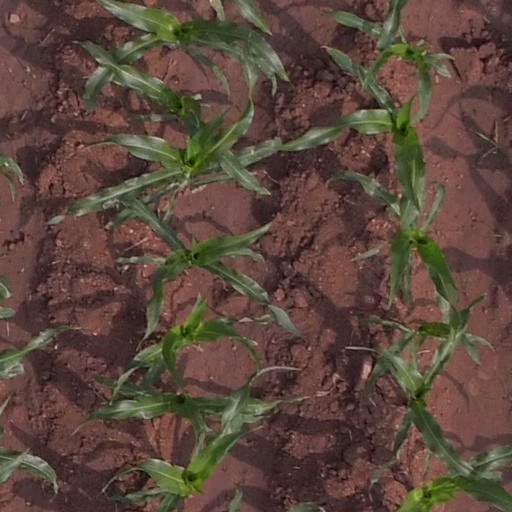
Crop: maize; corn